Francis Ford (actor)

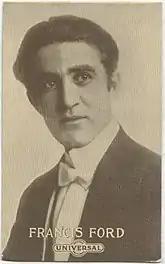
Universal post card, 1915

Ford's son, Philip Ford, was also a film actor/director. Ford died after being diagnosed with cancer.